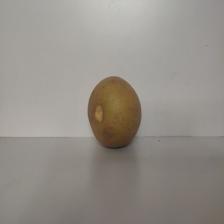
Size: Large